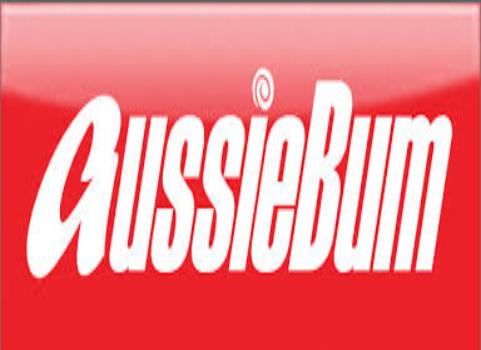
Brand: aussieBum
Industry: Clothes